Daayen Ya Baayen

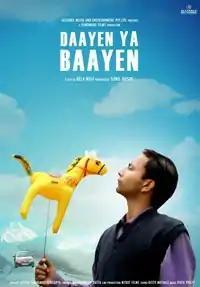
Promotional poster

Daayen Ya Baayen is a Hindi drama film, directed by Bela Negi and produced by Sunil Doshi. The film was released on 29 October 2010 under the Alliance Media & Entertainment Pvt. Ltd. banner. The film revolves around the life of Ramesh Majila, a schoolteacher in a remote hilly village, who happens to win a luxury car that takes him on an unexpected journey.